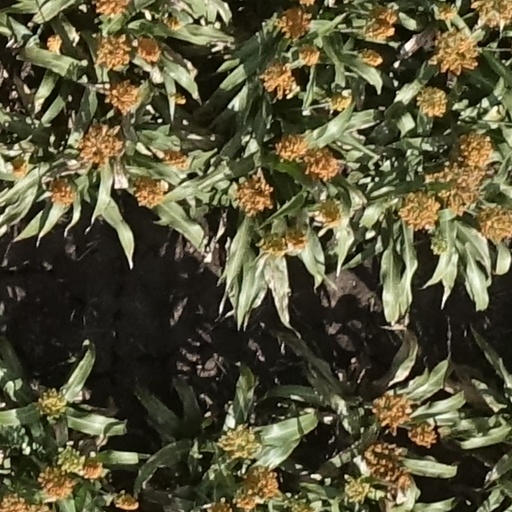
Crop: sorghum